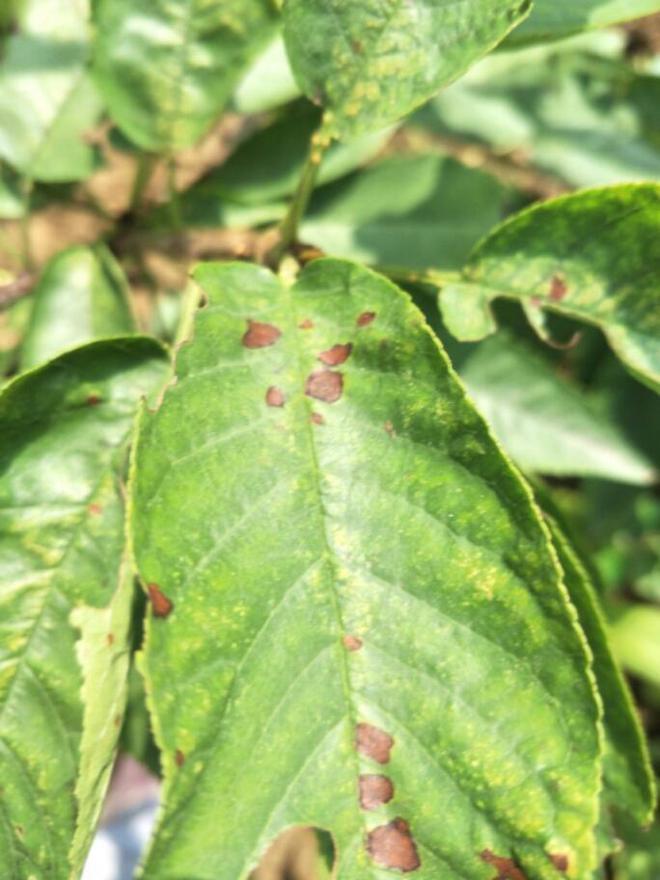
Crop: cherry
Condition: spot